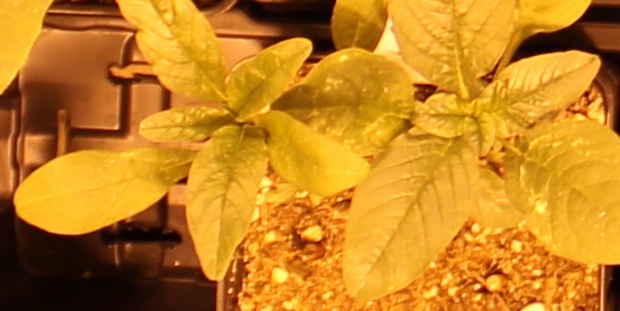
Label: Waterhemp